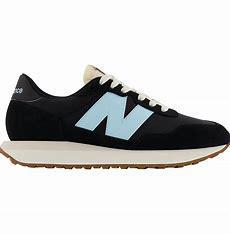
Brand: New
Model: Balance 237